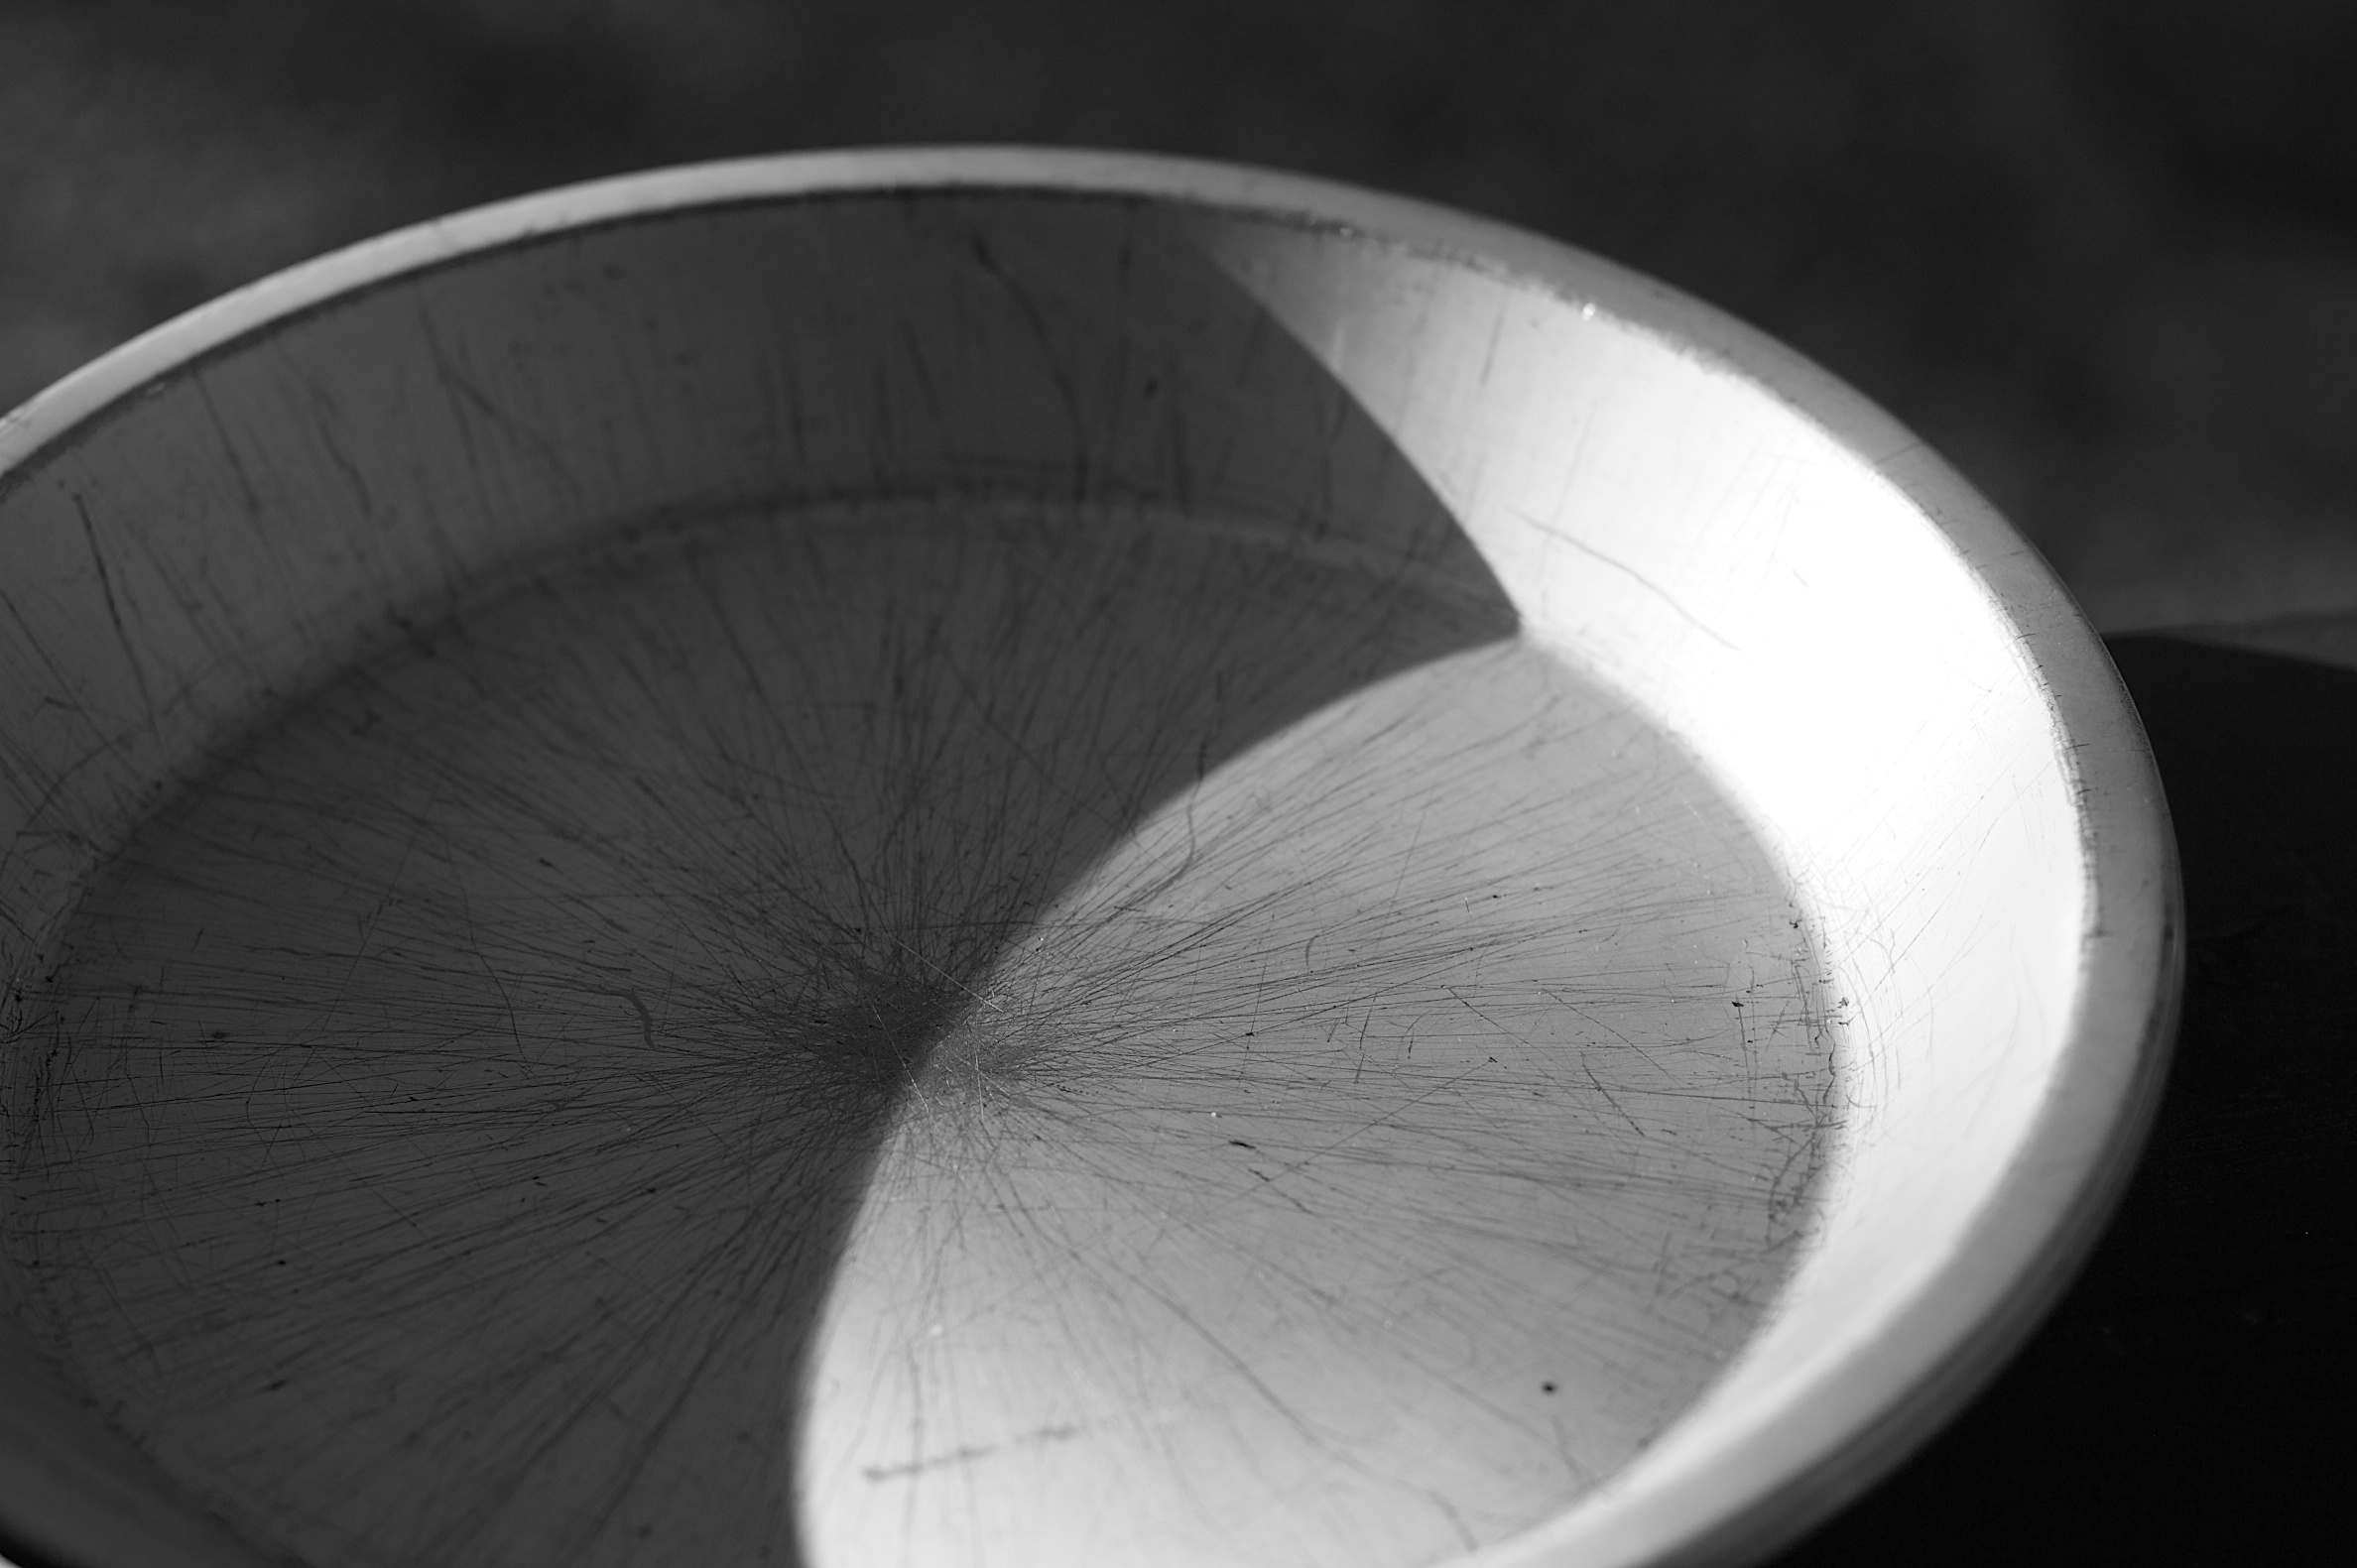
light, black and white, white, photography, wheel, spiral, black, monochrome, lighting, circle, close up, bw, sphere, shape, dishware, monochrome photography